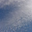
Label: cloud